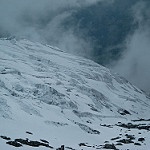
Scene: Outdoor